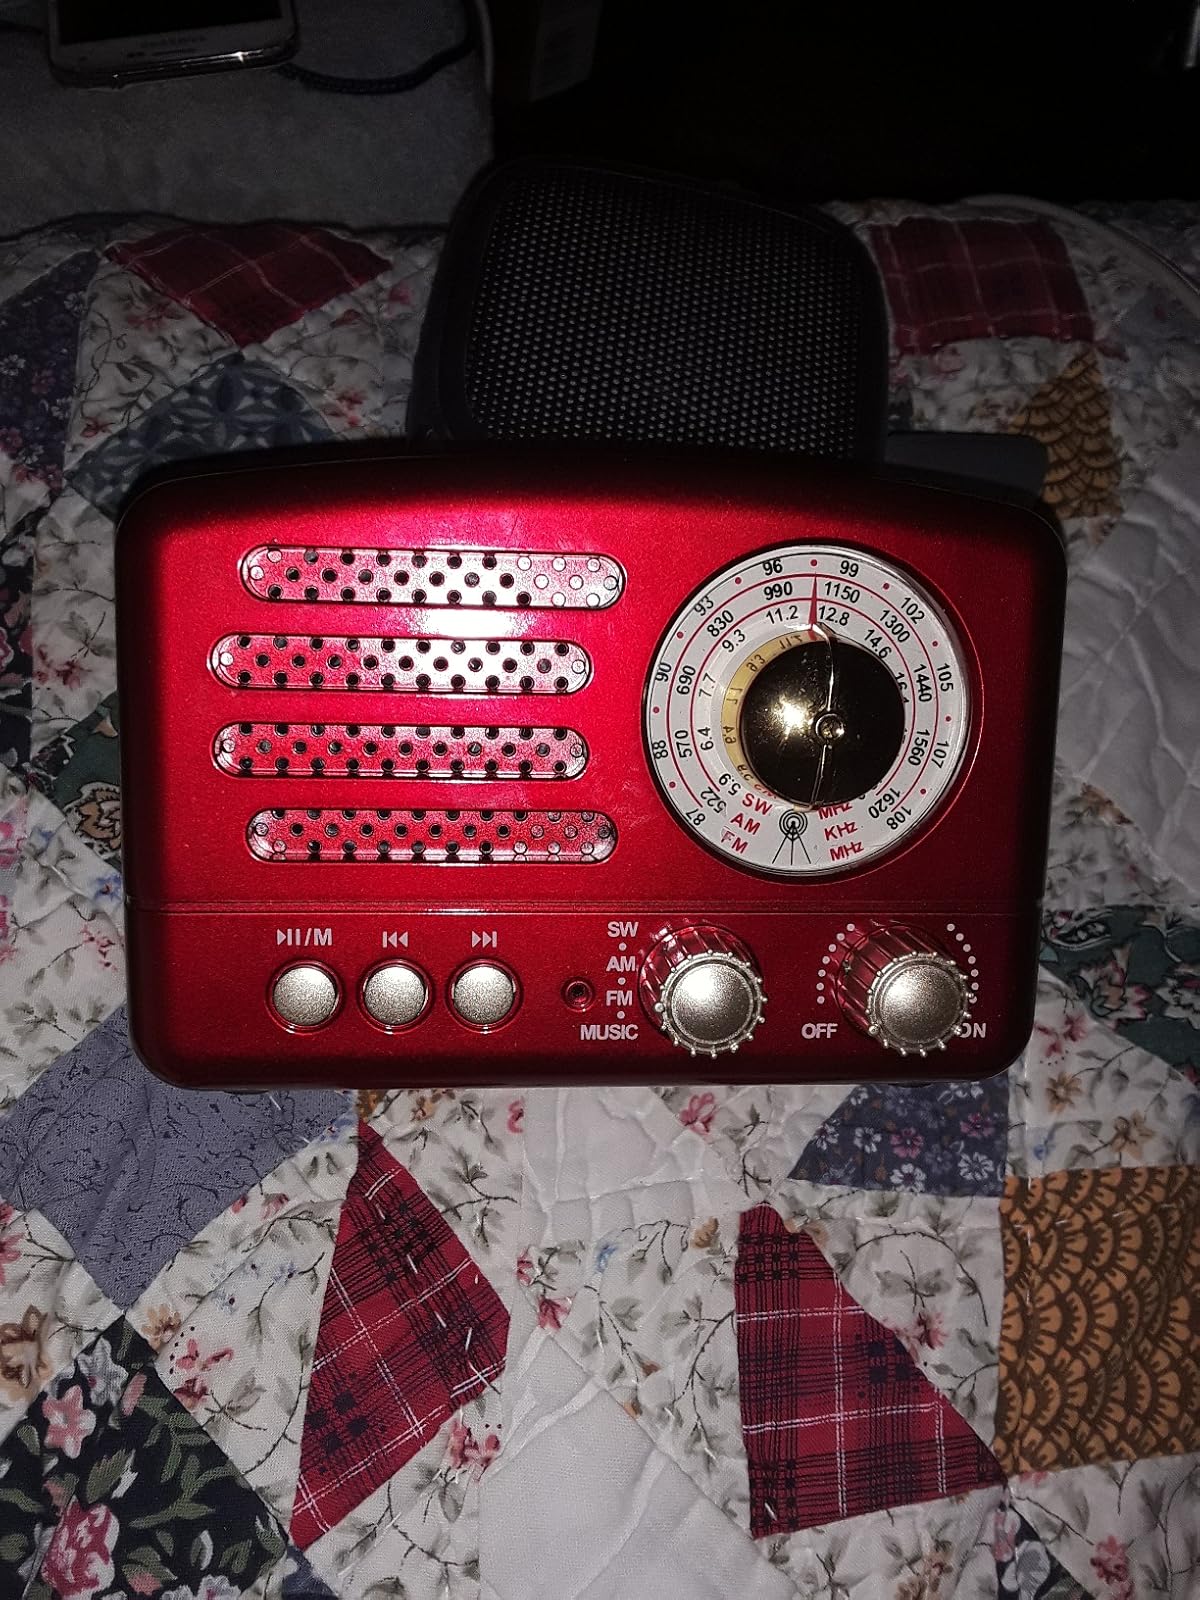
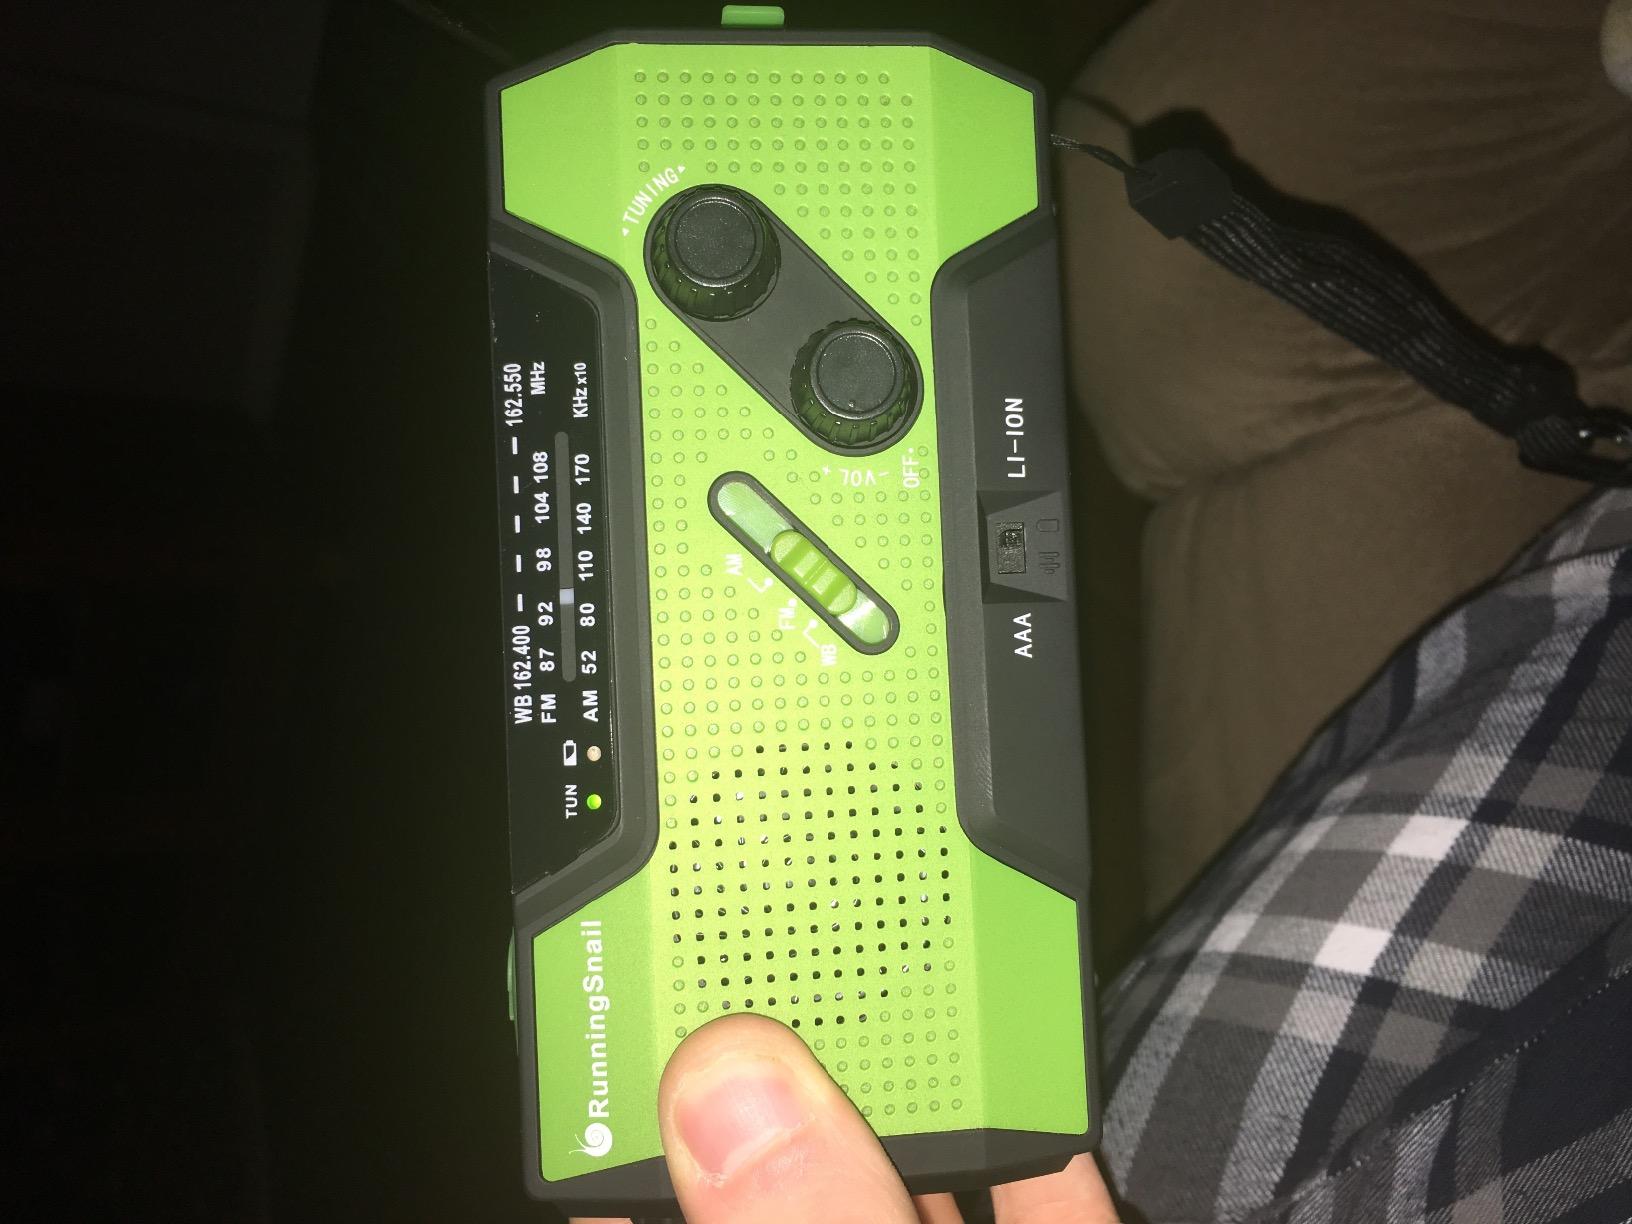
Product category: radio
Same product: no